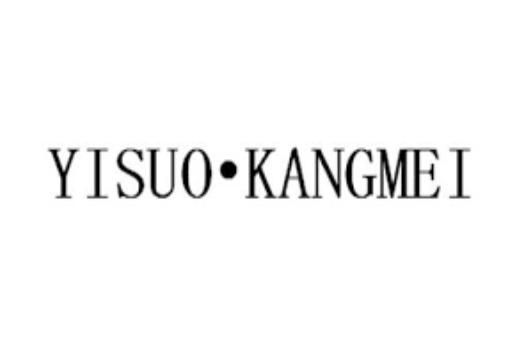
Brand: kangmei
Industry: Medical